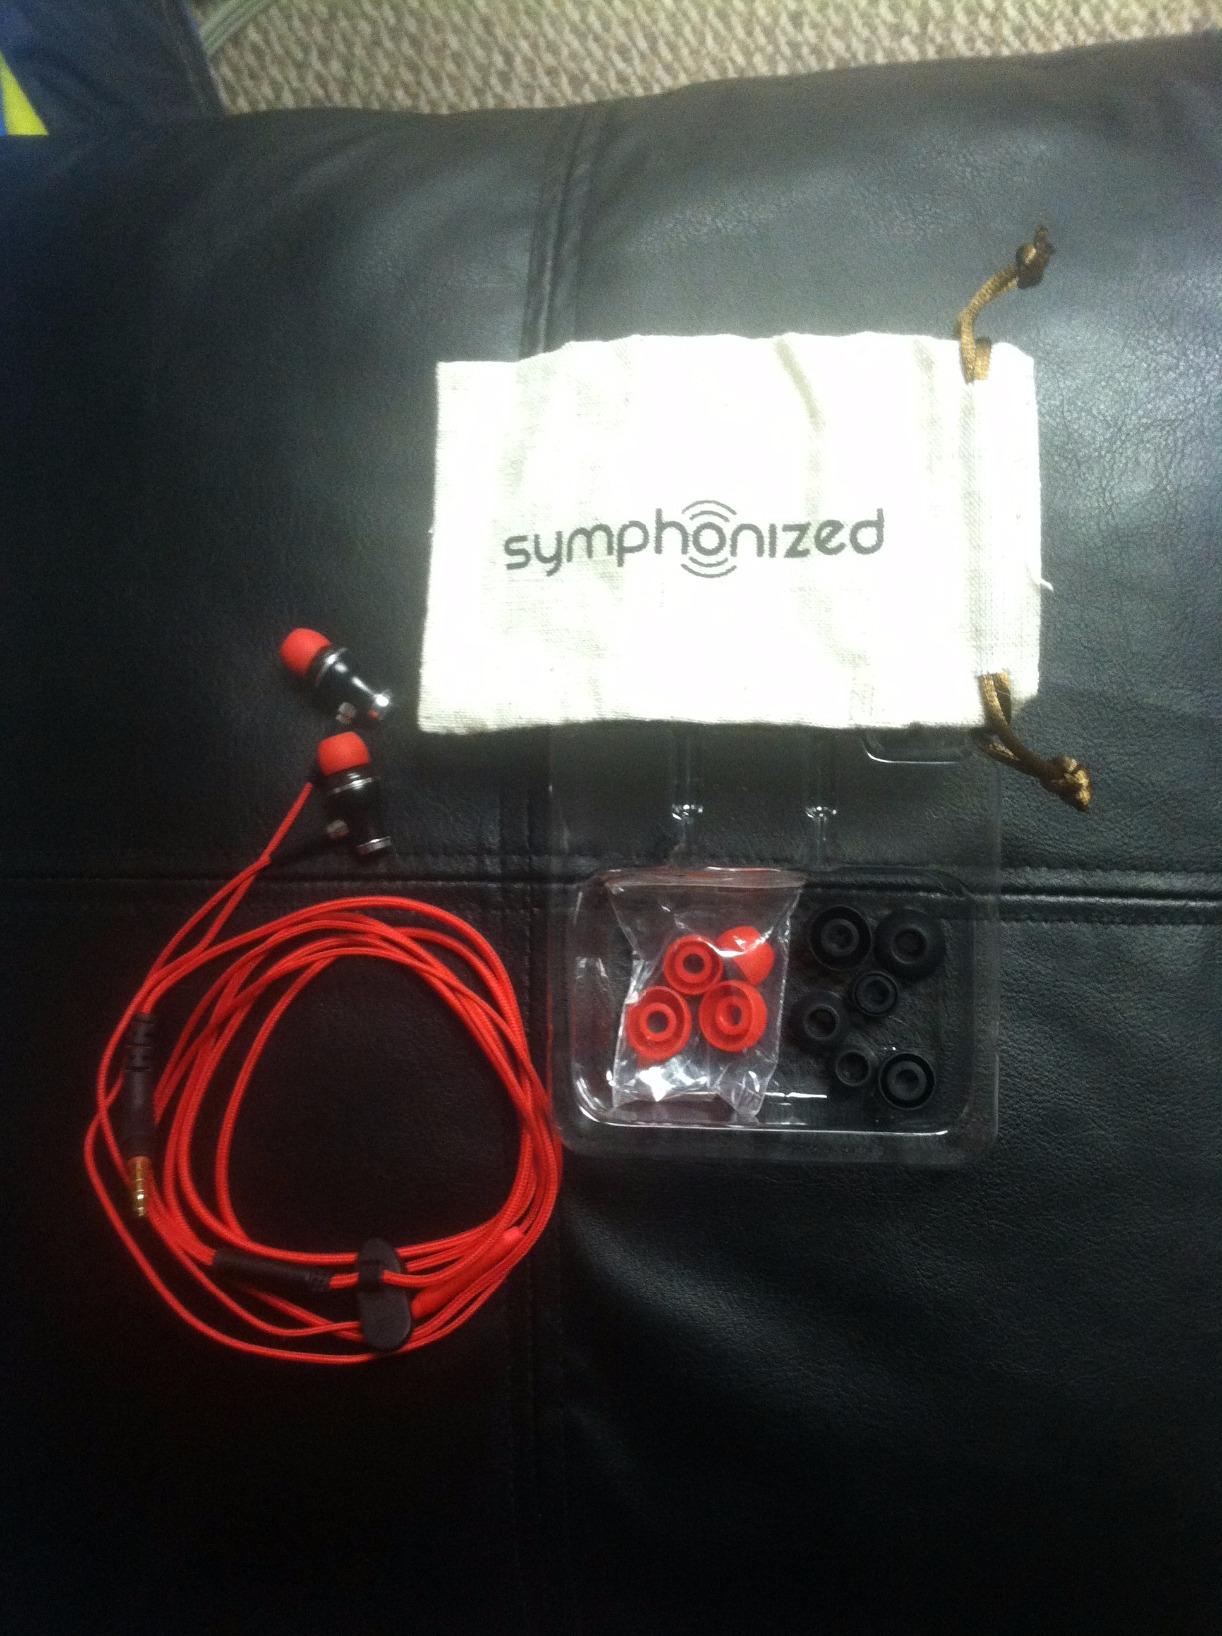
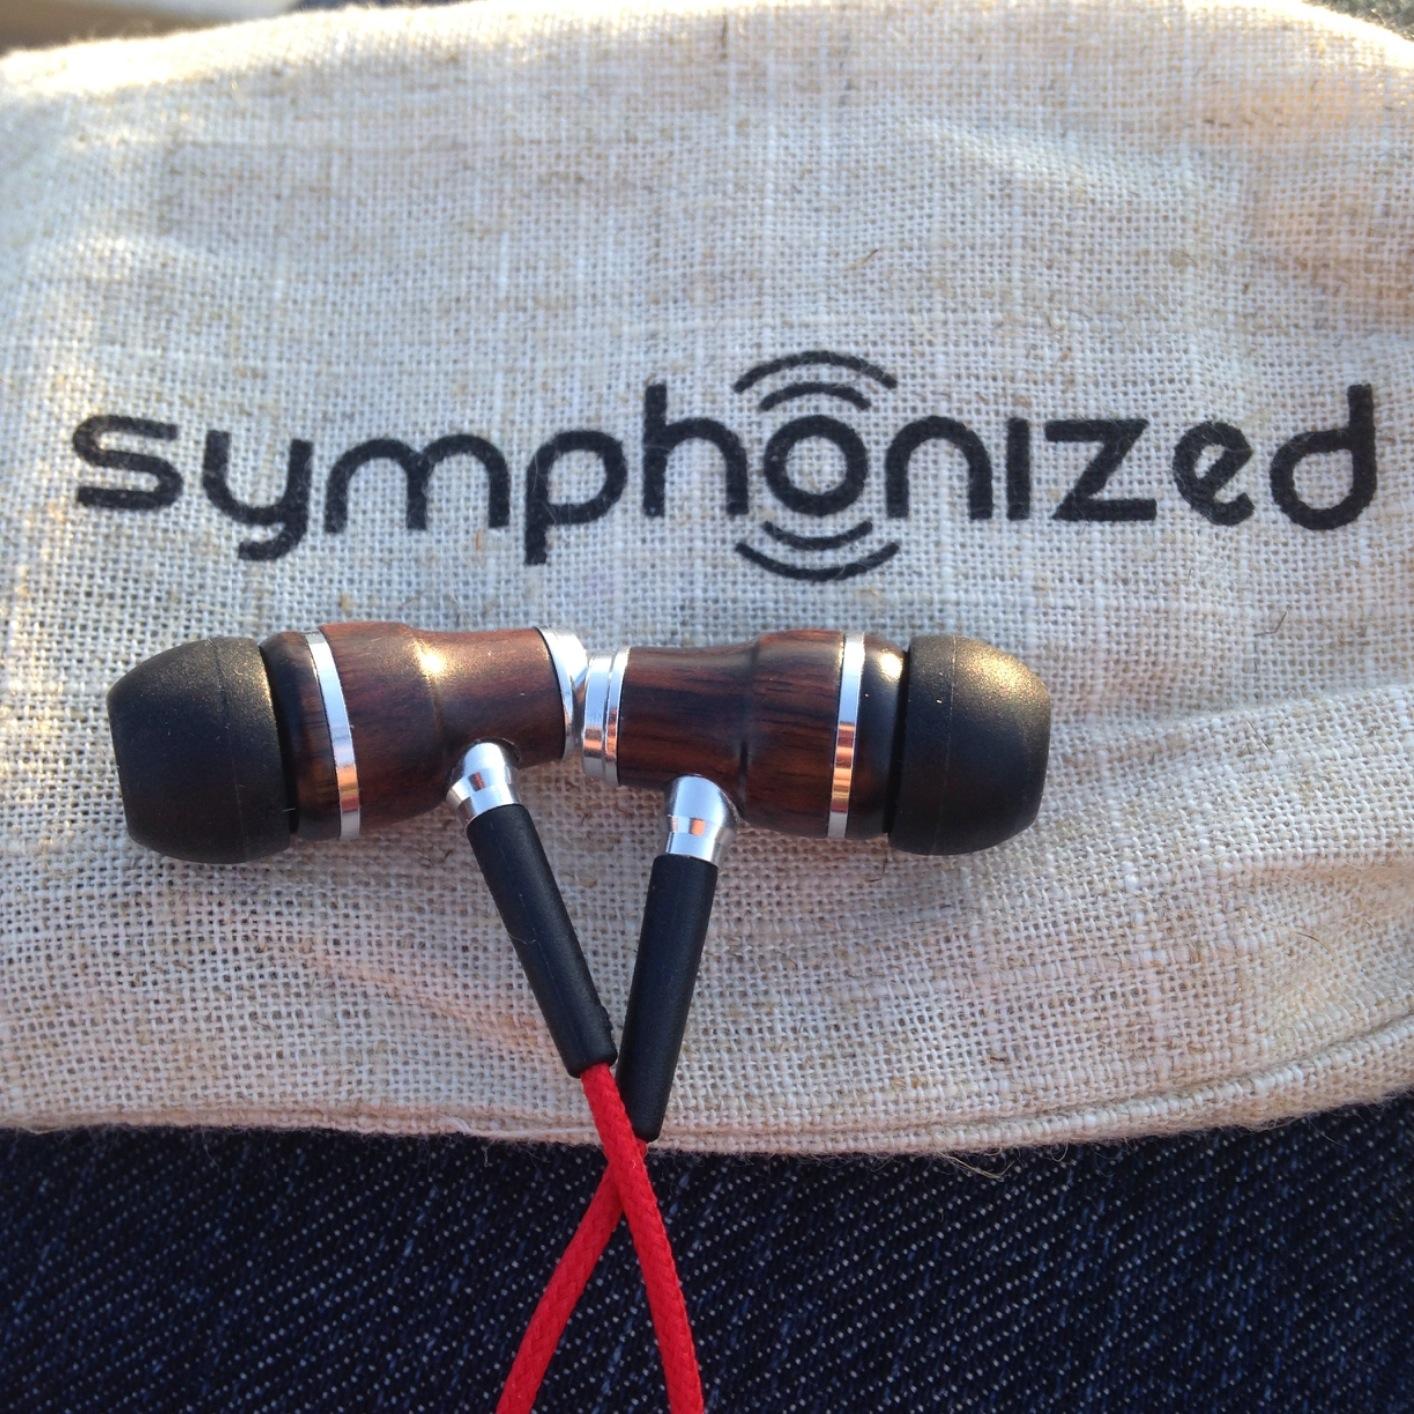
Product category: headphones
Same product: yes